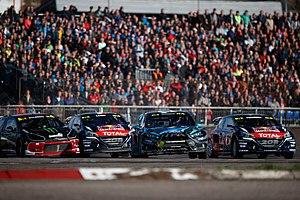
La saison 2016 marque le commencement d'une nouvelle étape dans la carrière de Sébastien Loeb. Après quinze années d'histoires communes avec la marque aux chevrons, son départ de Citroën Racing est alors acté et l'Alsacien devient un pilote Peugeot Sport à part entière. Son emploi du temps sportif se partage dès lors entre les deux programmes d'usine portés par l'écurie française. En rallye-raid d'une part, où il participe à son premier Dakar, dont il remporte quatre victoires d'étapes en occupant la tête de la course durant toute la première semaine, ainsi qu'au rallye de la Route de la Soie. En championnat du monde de rallycross d'autre part, qu'il termine à la cinquième place finale devant son coéquipier Timmy Hansen plus expérimenté, mais sans parvenir à rivaliser sur la durée avec les autres équipes de pointe en raison d'un manque de performance de la nouvelle Peugeot 208 WRX.